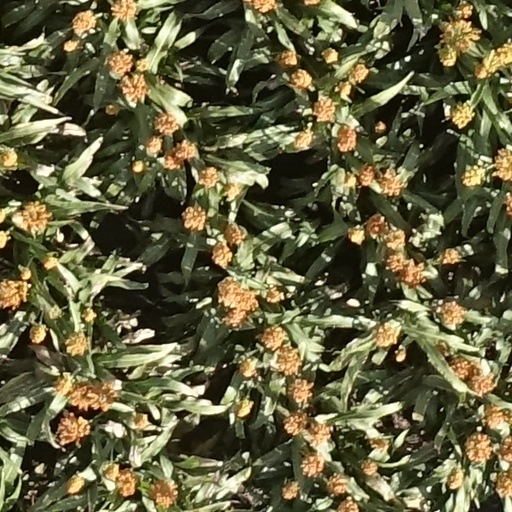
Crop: sorghum